Battle of Jarkovác

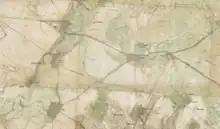
Jarkovác and the surrounding villages and territories at the middle of the 19th century

The population greeted the soldiers warmly, offering them plenty of food and wine at lunch and supper. Captain Károly Leiningen-Westerburg was already thinking how unfair they were in their distrust of the Serbs. It was striking that the population was particularly generous with wine. The Hungarian officers became suspicious of the unusual hospitality of the Serbian inhabitants. For this reason, when Damjanich returned from Bótos, he ordered the companies to camp outdoors, in front of their captain's quarters, instead of in the houses of the Jarkovácians.